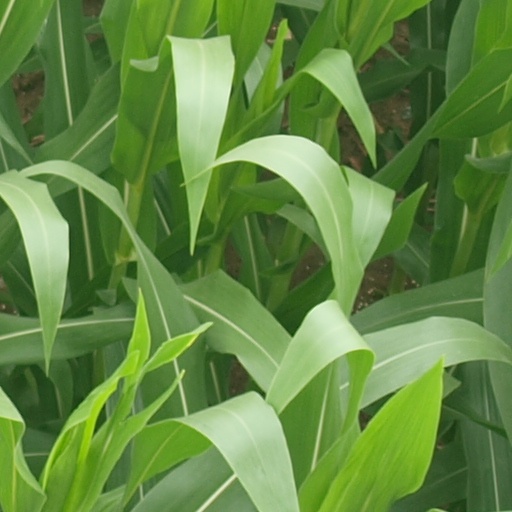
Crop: maize; corn